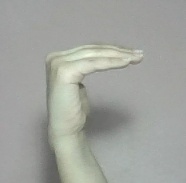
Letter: haa